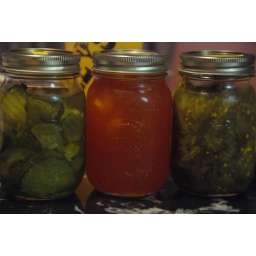
We bought pickles, chow chow, and peach jam from the people in the white truck on the county square.